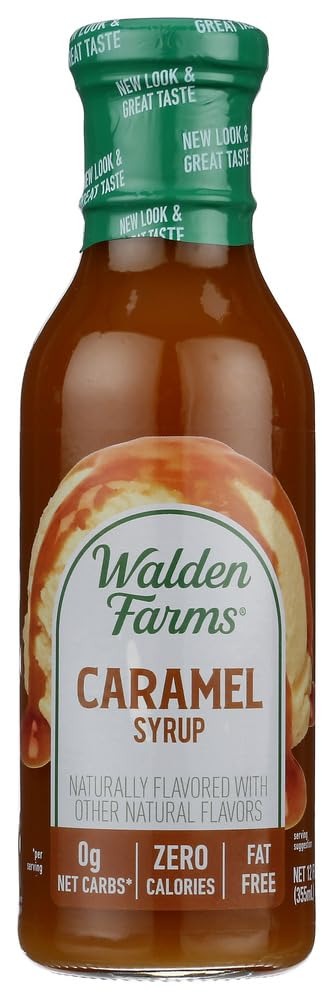
Item Name: Walden Farms Calorie Free Syrup Caramel -- 12 fl oz - 3PC
Value: 3.0
Unit: Count

Price: 24.89